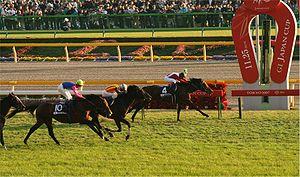
Le Pur-sang, est la plus connue des races de chevaux à sang chaud. C'est l'une des races les plus répandues, puisqu'il court sur les pistes d'hippodromes lors des courses de galop. Le nom de « pur-sang » peut en théorie faire référence à plusieurs races de chevaux, et par extension, races animales. Le nom de « pur-sang anglais », vieilli, est vu comme un pléonasme aux yeux des puristes.
La Japan Cup est une course hippique de plat se déroulant au mois de novembre sur l'Hippodrome de Fuchu, Fuchū, au Japon.